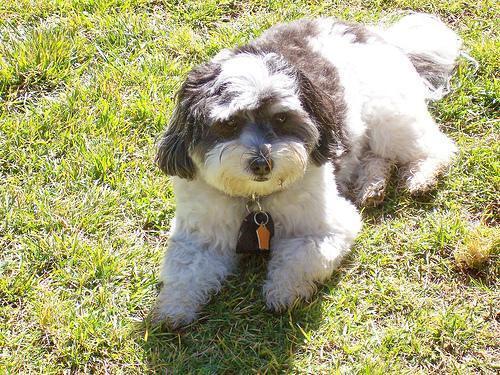
havanese